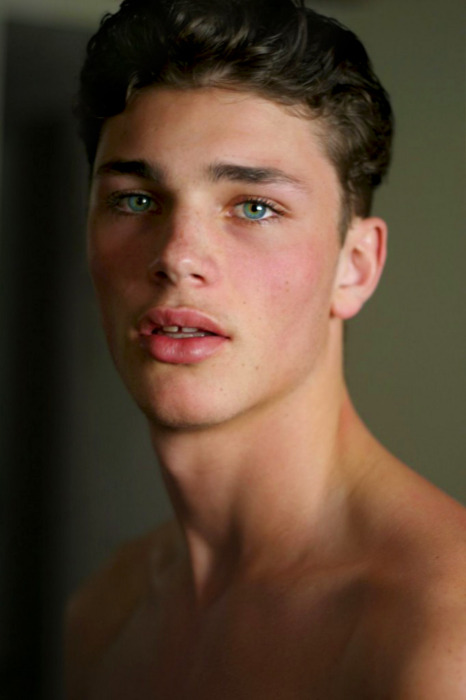
Portrait style: Real Portrait